George Pyne (business executive)

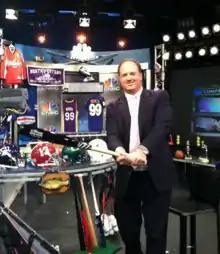
George Pyne

In 1995, he joined NASCAR as head of new business development. He later became Chief Operating Officer and the second non-family member in 50 years to join its board of directors. At NASCAR he negotiated a $4.5 billion television rights deal in 2005, the $750 million sponsorship of the NASCAR Nextel Cup Series in 2004, investments by Fortune 500 companies, and the creation of a $2 billion licensing business.